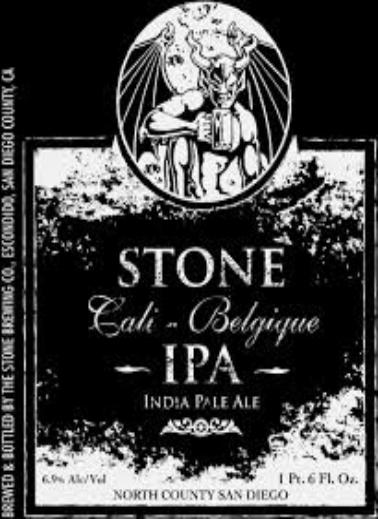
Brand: Beers of Stone
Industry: Food